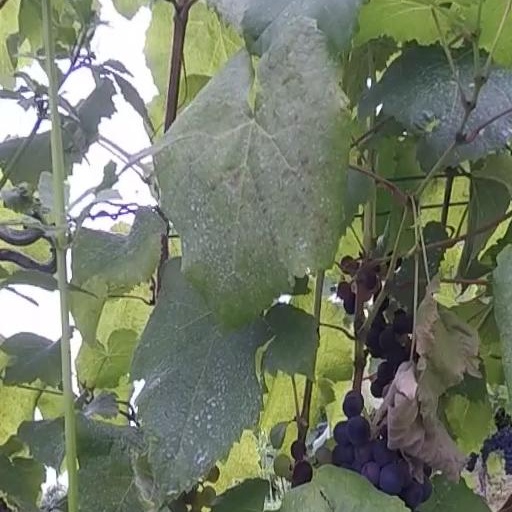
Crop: grape